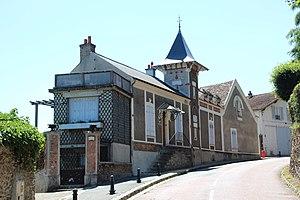
Maison de Maurice Ravel à Montfort-l'Amaury en France.
Maurice Ravel, de son nom de baptême Joseph Maurice Ravel, est un compositeur français né à Ciboure le 7 mars 1875 et mort à Paris le 28 décembre 1937.